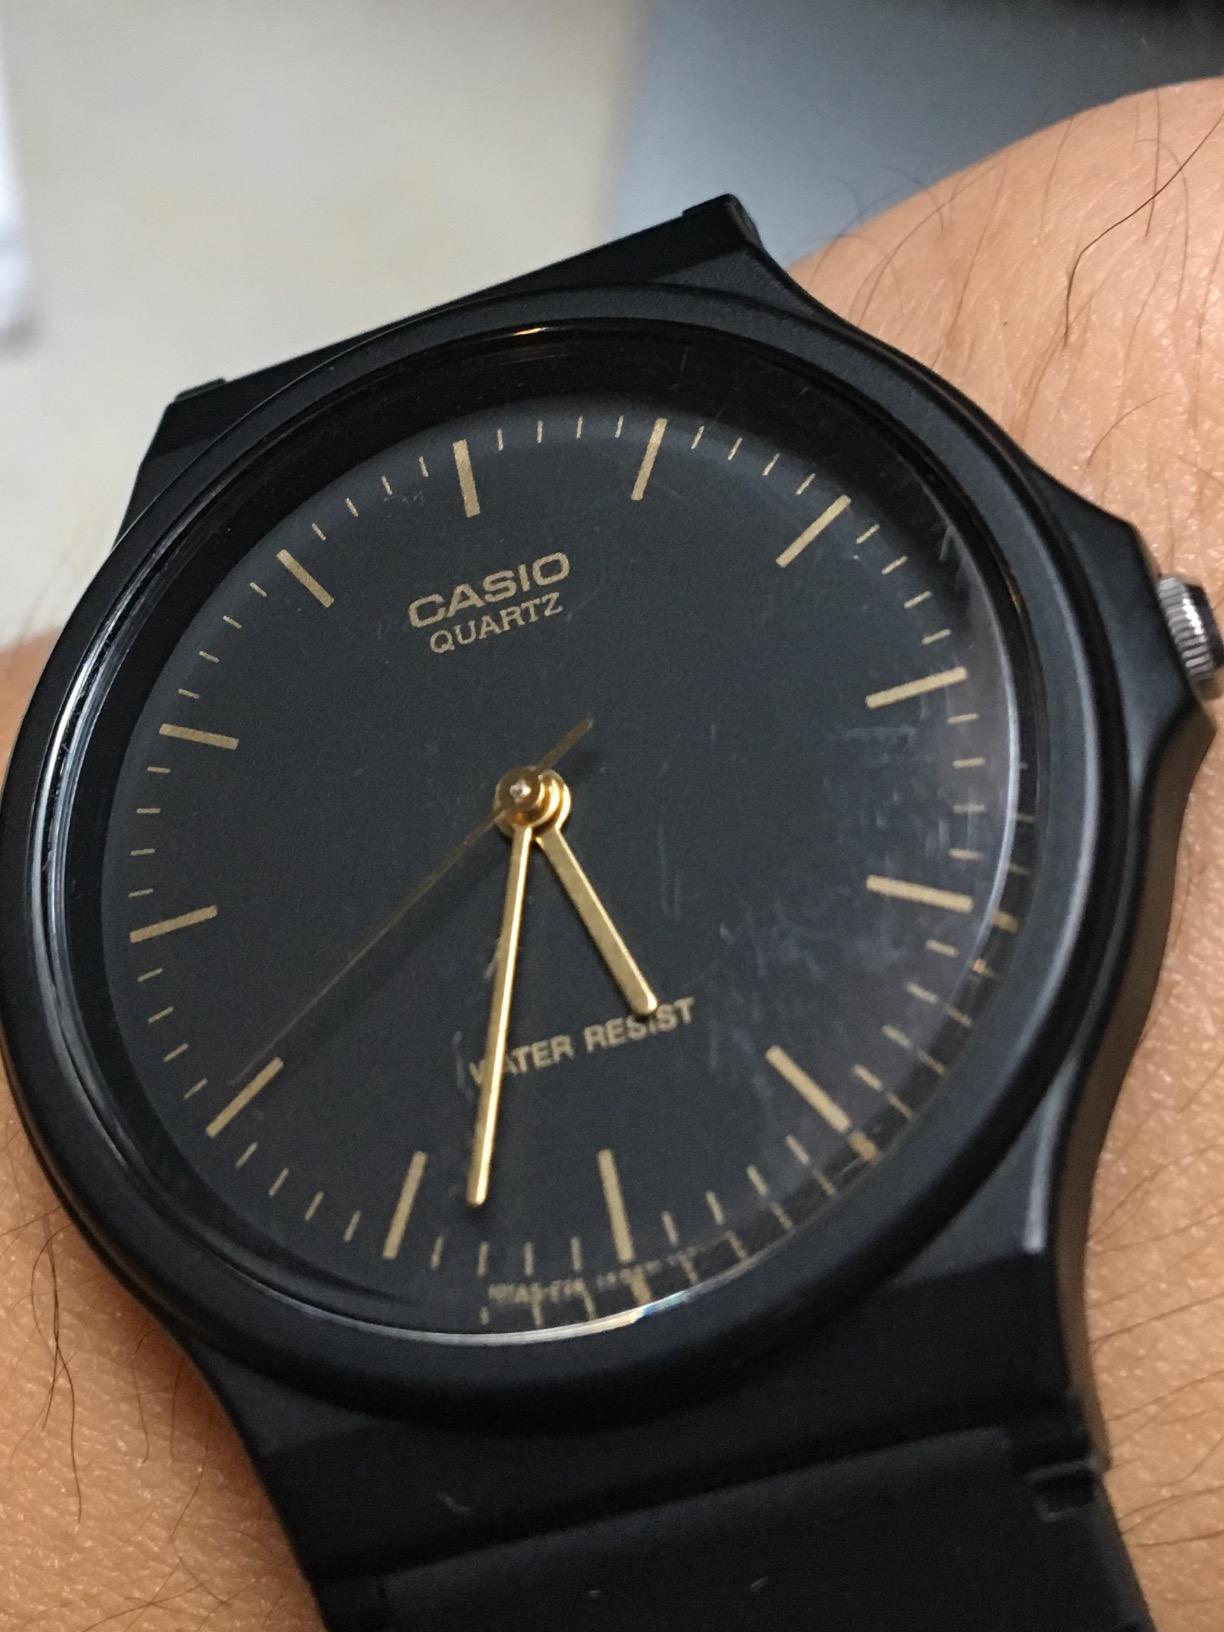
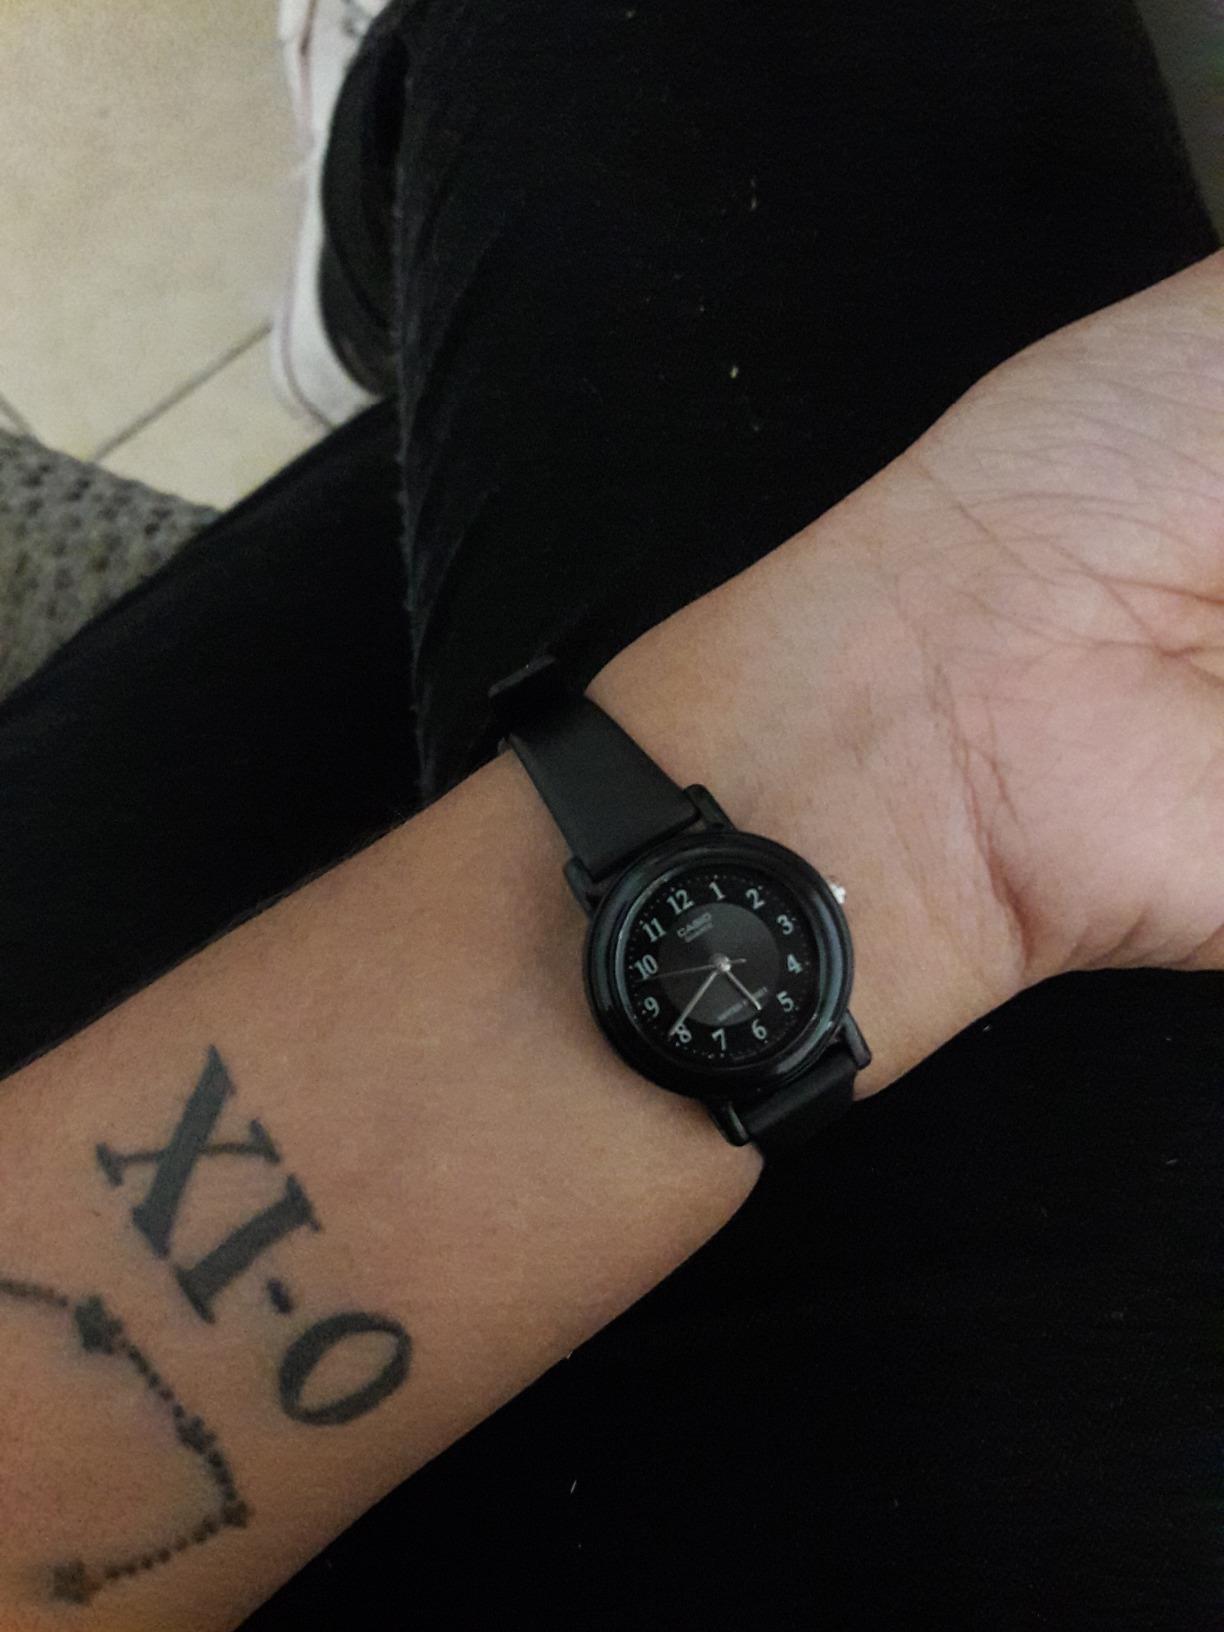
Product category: accessories_watch
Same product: no